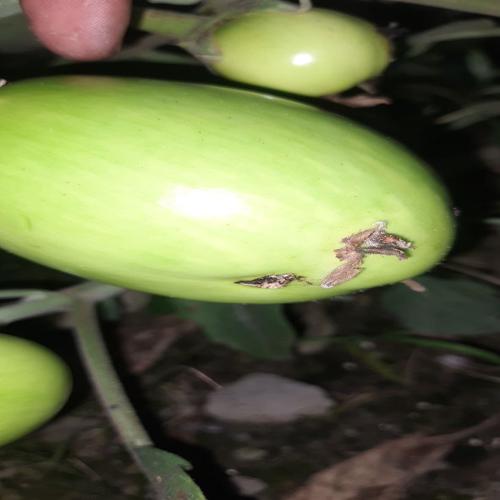
Label: Shoot and Fruit Borer